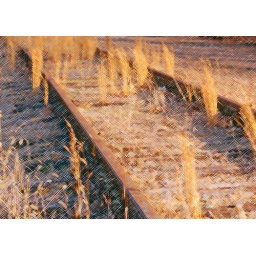
Abandoned train track spur, Kirkwood, Missouri. Will probably become future bike and pedestrian trail. Nice colors and textures in afternoon.